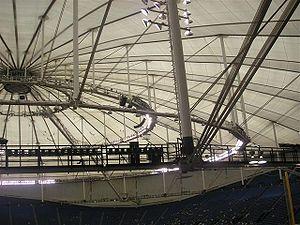
Le Tropicana Field est un stade couvert de baseball entièrement climatisé situé à St. Petersburg en Floride.